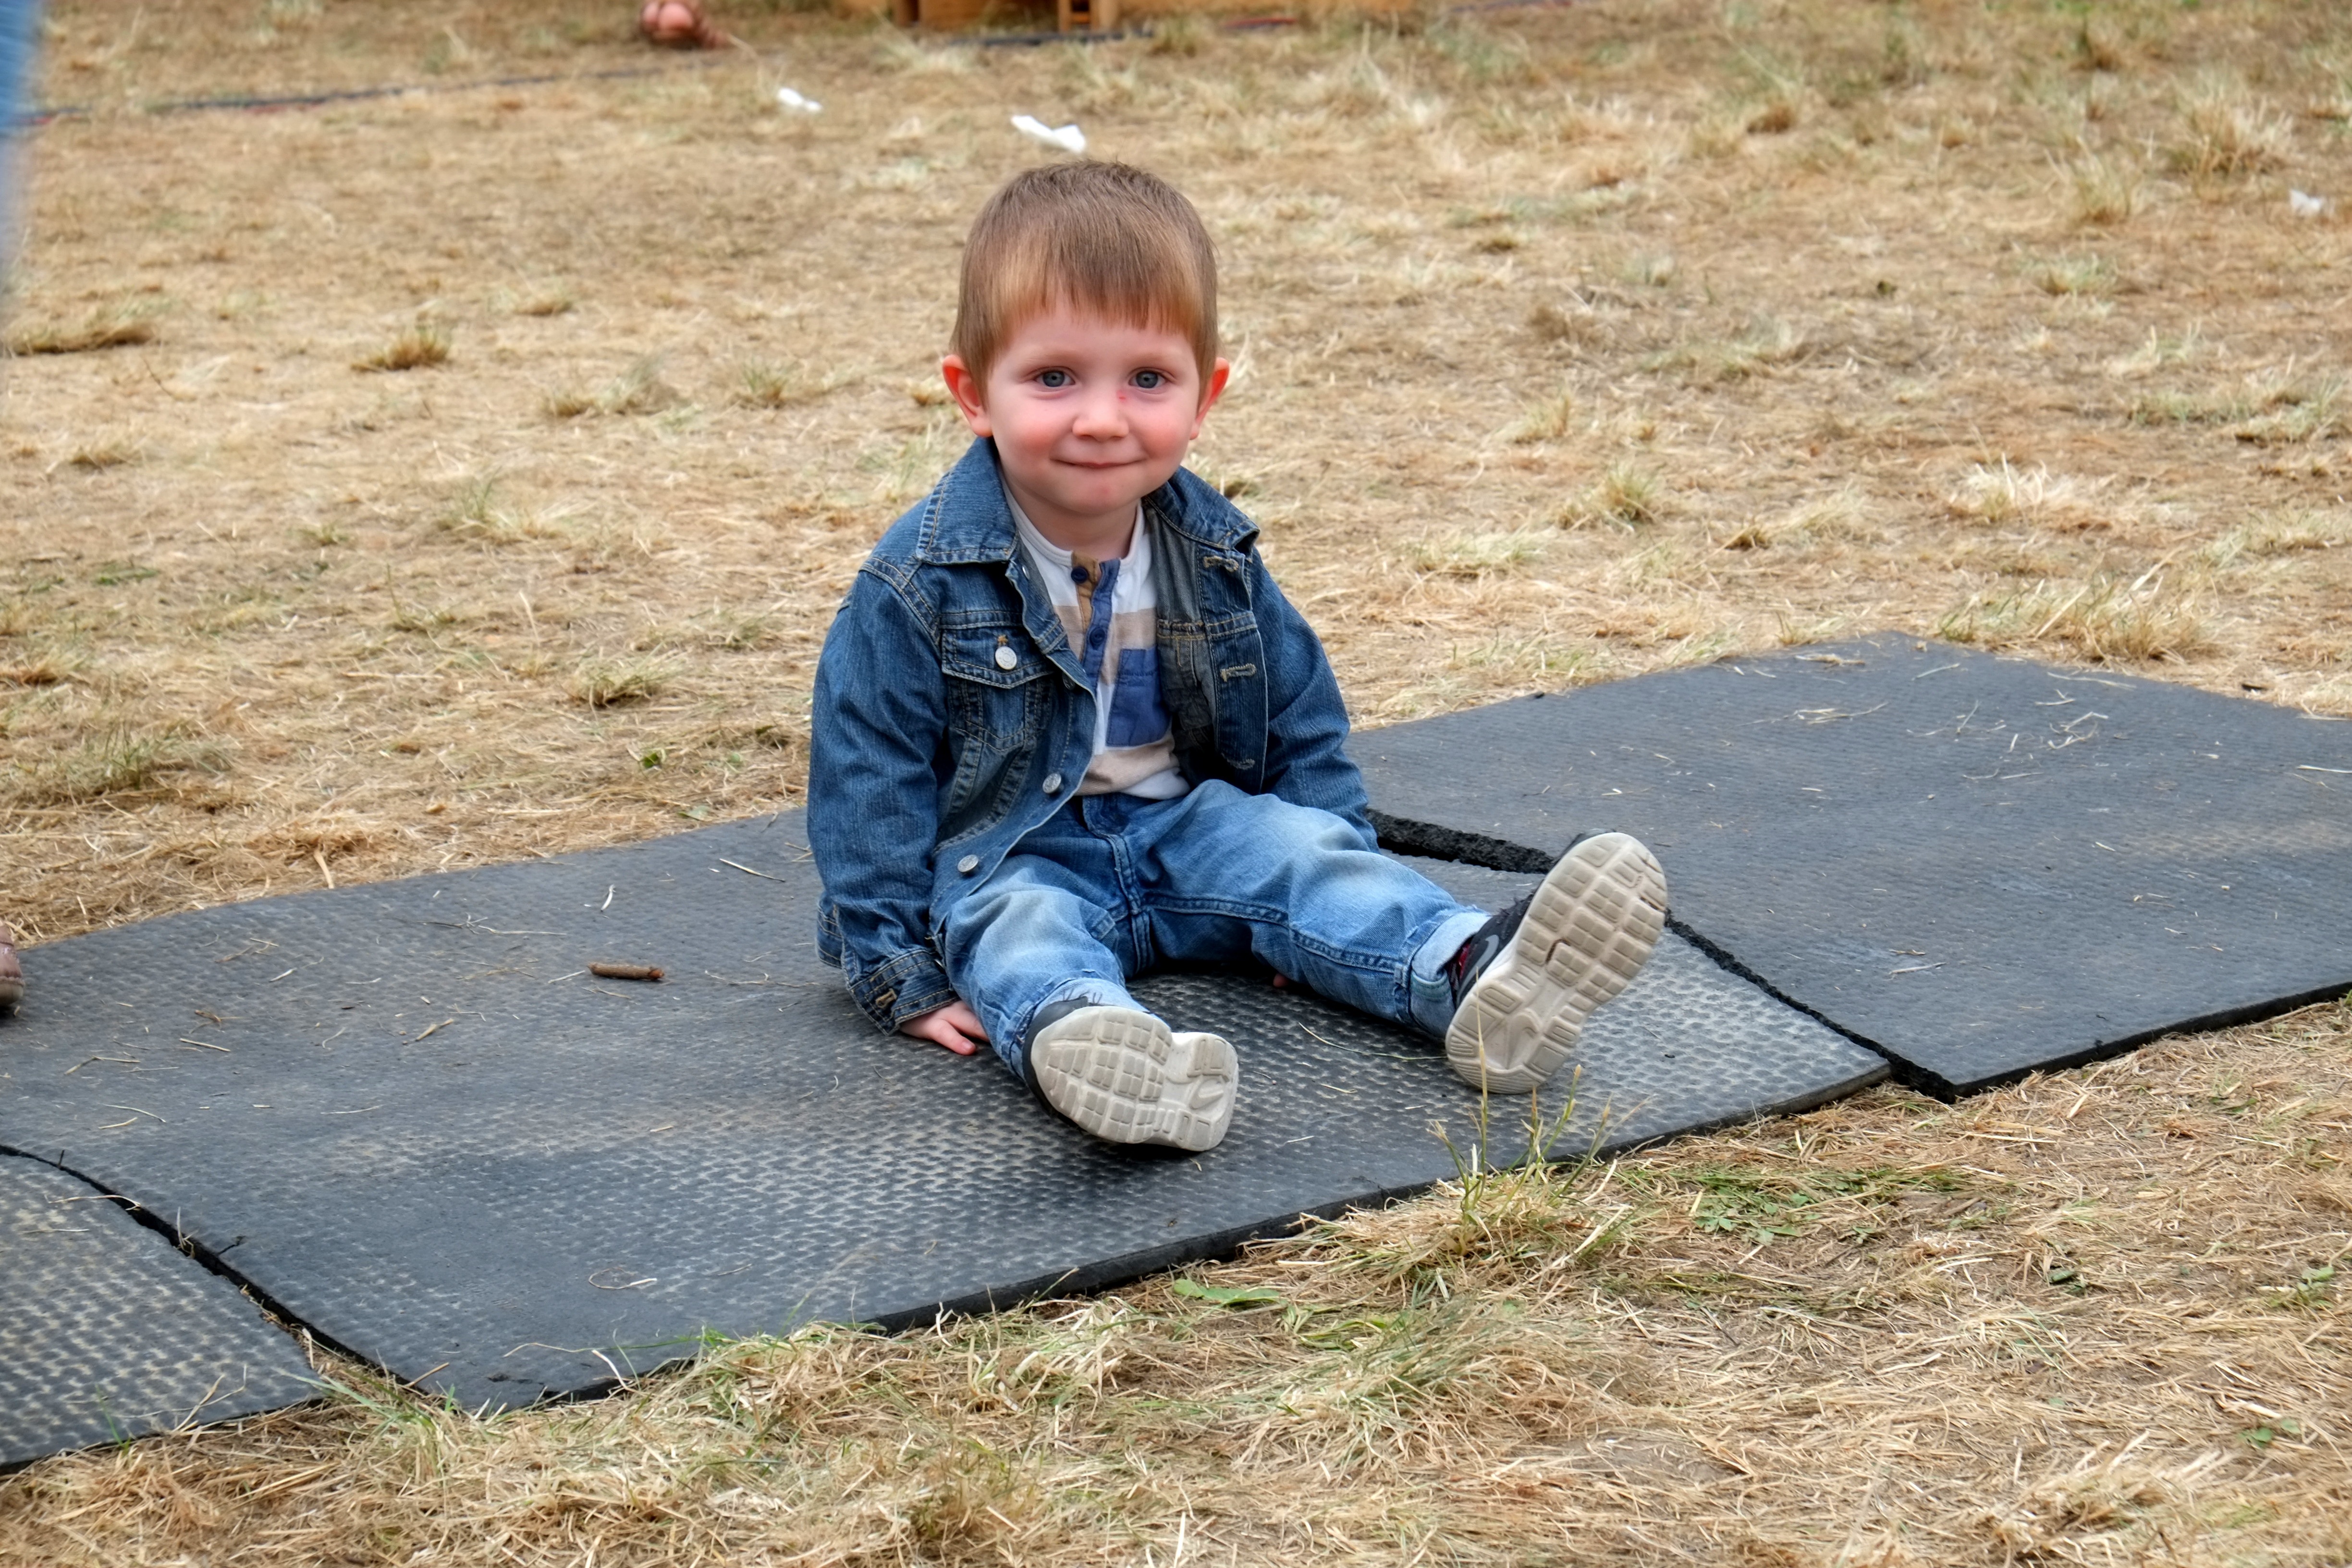
grass, person, lawn, play, sweet, boy, view, cute, male, portrait, spring, sitting, small, child, human, rest, sit, face, family, eyes, children, toddler, beautiful, charming, small child, human positions